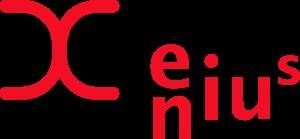
Xenius est une émission de vulgarisation scientifique franco-allemande diffusée quotidiennement du lundi au vendredi autour de 17h10 sur Arte depuis le 19 janvier 2009. Elle est présentée par trois duos de jeunes présentateurs en alternance.